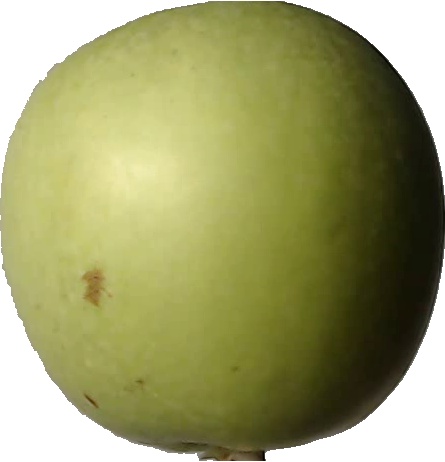
Label: apple_granny_smith_1